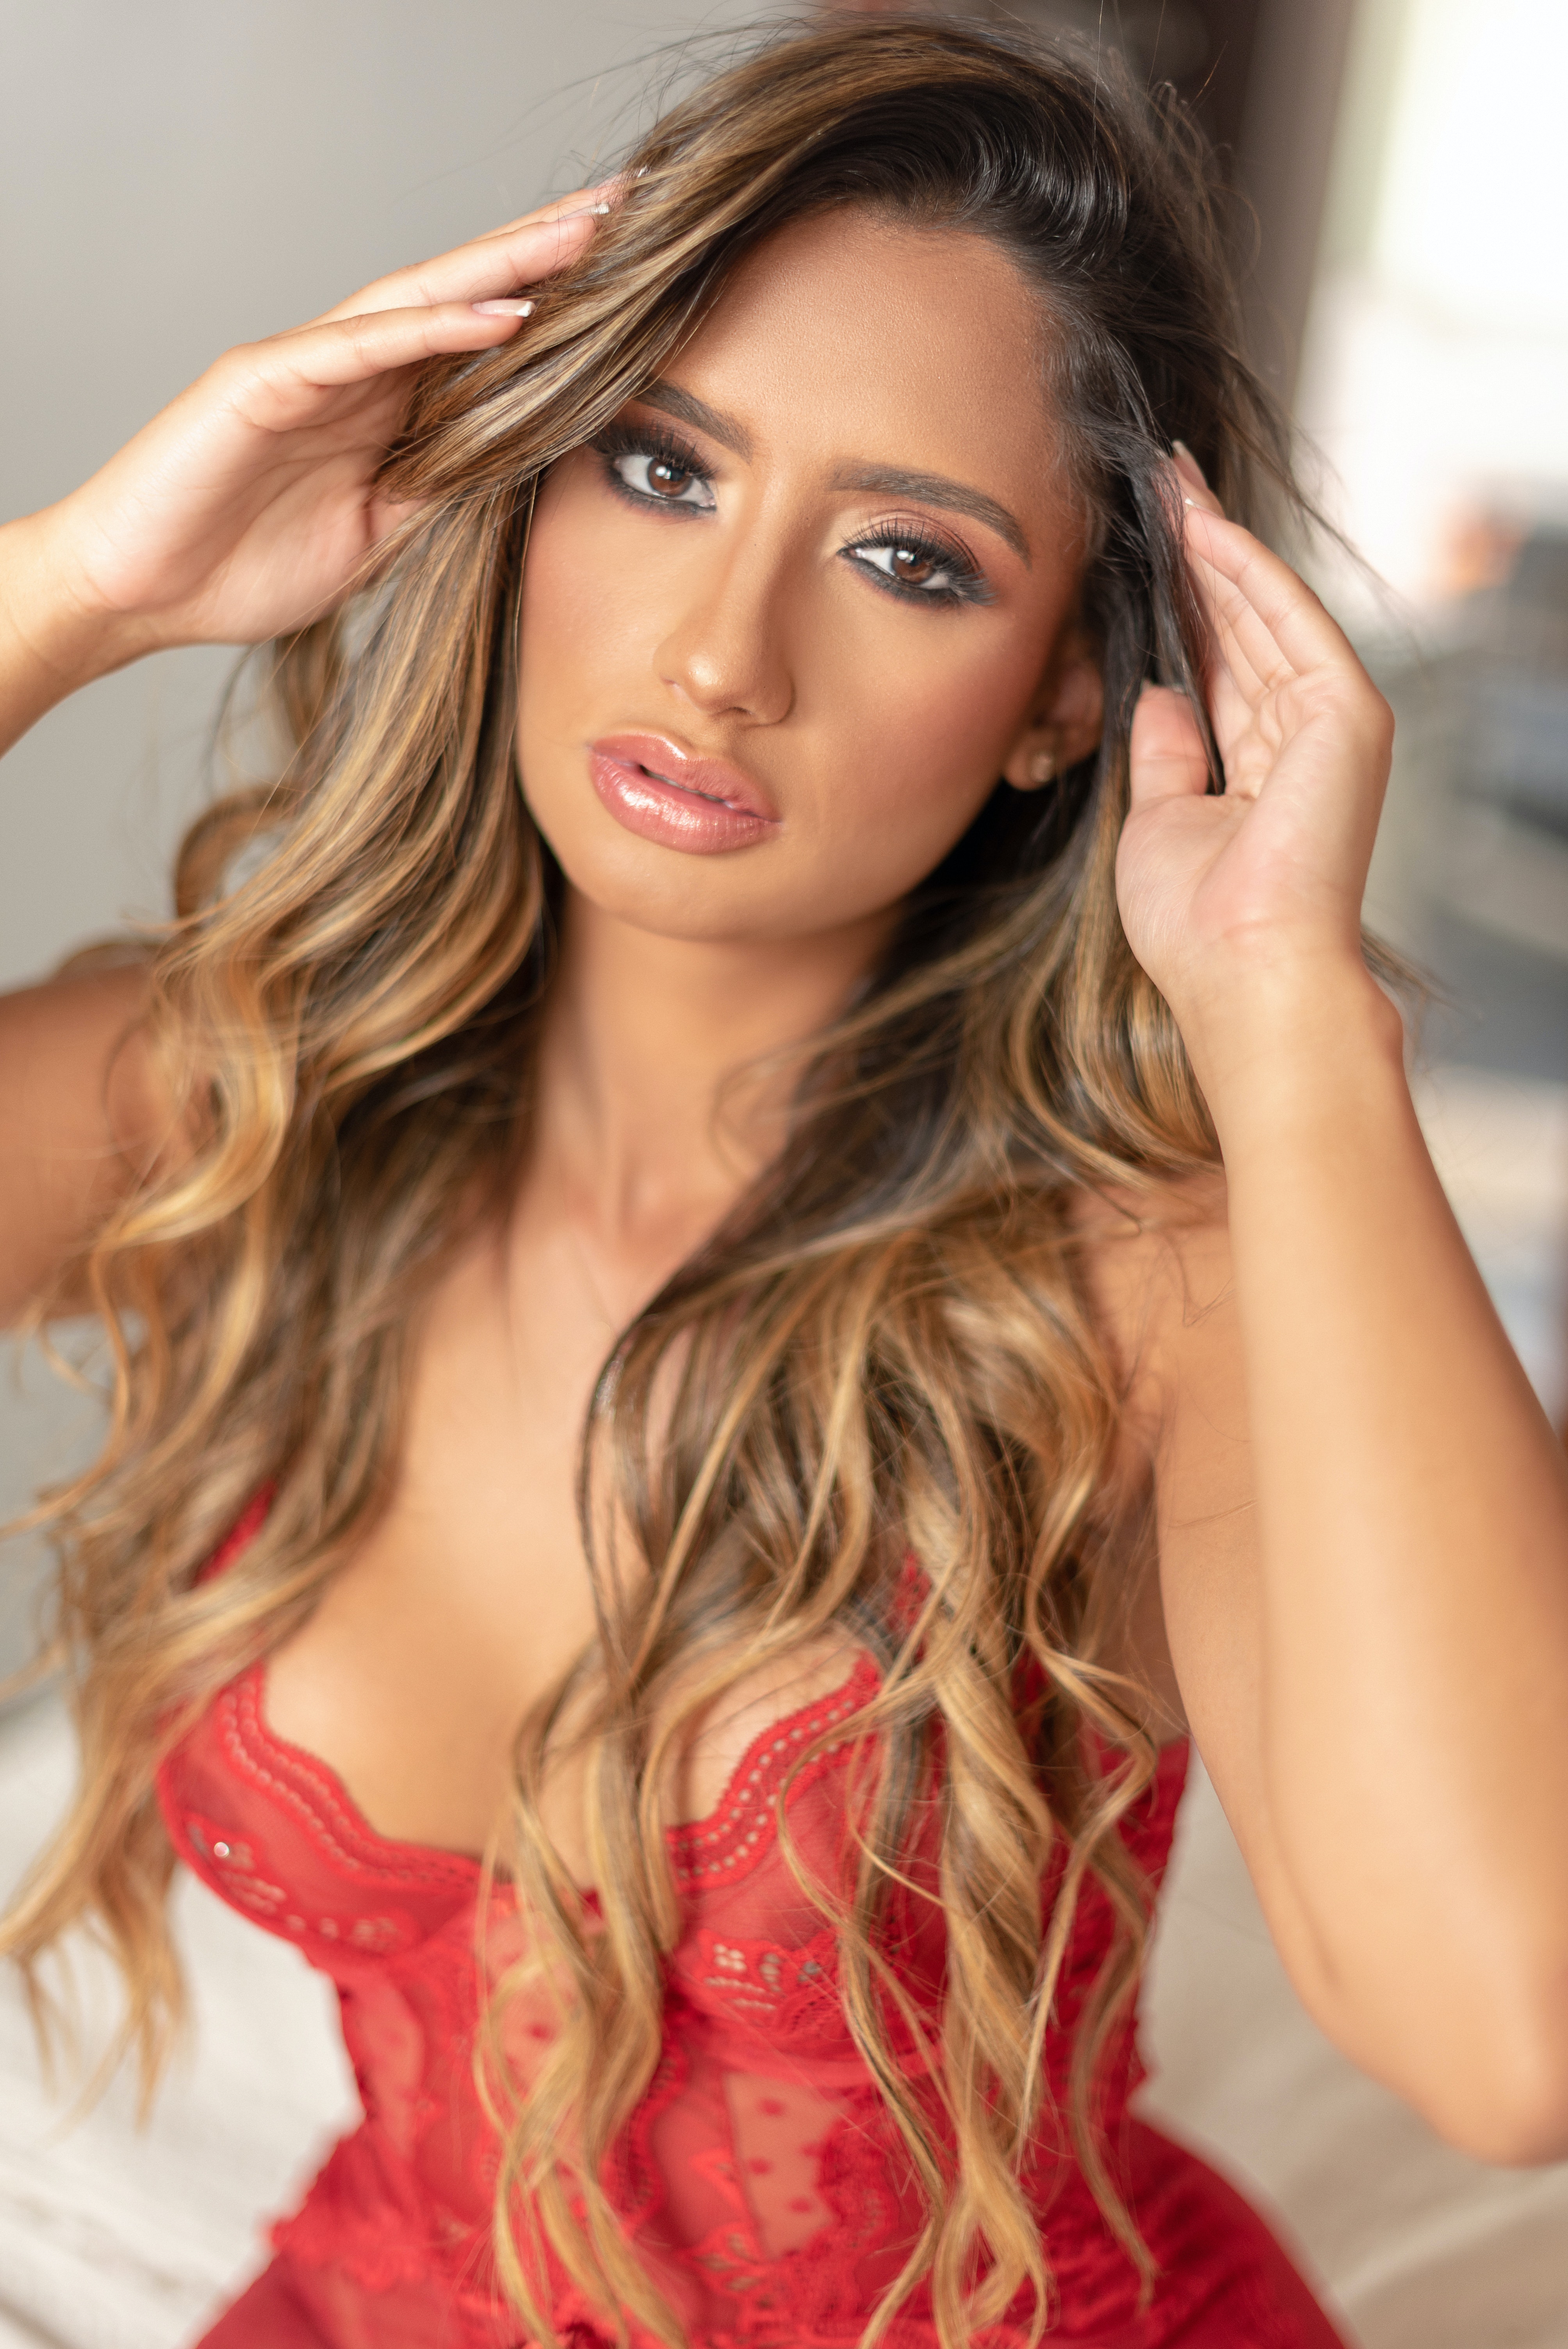
woman, joint, skin, lip, chin, eyebrow, shoulder, muscle, eyelash, neck, flash photography, dress, makeover, fashion model, layered hair, waist, fashion design, long hair, beauty, thigh, brown hair, blond, eye liner, throat, event, lipstick, fashion accessory, peach, jewellery, day dress, cocktail dress, human leg, photo shoot, portrait photography, hair care, abdomen, chest, hair coloring, model, eye shadow